1920 blind march

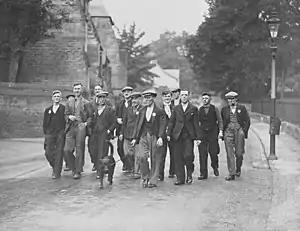
Some of the 1936 Jarrow March participants

The NLB decided that only men would be permitted to join the march as conditions on the route were expected to be poor. Additionally, though it had many members who were veterans of the British Army, it was decided that they would not march as the union did not want patriotic sympathy to be cited as the reason for its success. The marchers would be ill-equipped, carrying only their white canes and with no change of clothes or provisions. This may have been a deliberate move by the NLB to portray the marchers as vulnerable and disprove the popular perception that the charities were looking after them well. The march was led by Purse, David Lawley (the NLB North West organiser) and Patrick Neary (the Dublin branch secretary).